Violence against women

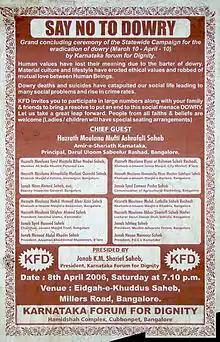
Anti-dowry poster in Bangalore, India

The custom of dowry, which is common in South Asia, especially in India, is the trigger of many forms of violence against women. Bride burning is the killing of a bride at home by her husband or husband's family, due to his dissatisfaction over the dowry provided by her family. Dowry death refers to women and girls being killed or committing suicide due to disputes regarding dowry. Dowry violence is common in India, Pakistan, Bangladesh and Nepal. In India, in 2011 alone, the National Crime Records Bureau reported 8,618 dowry deaths, while unofficial figures suggest the numbers to be at least three times higher.